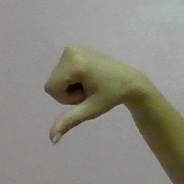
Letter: waw